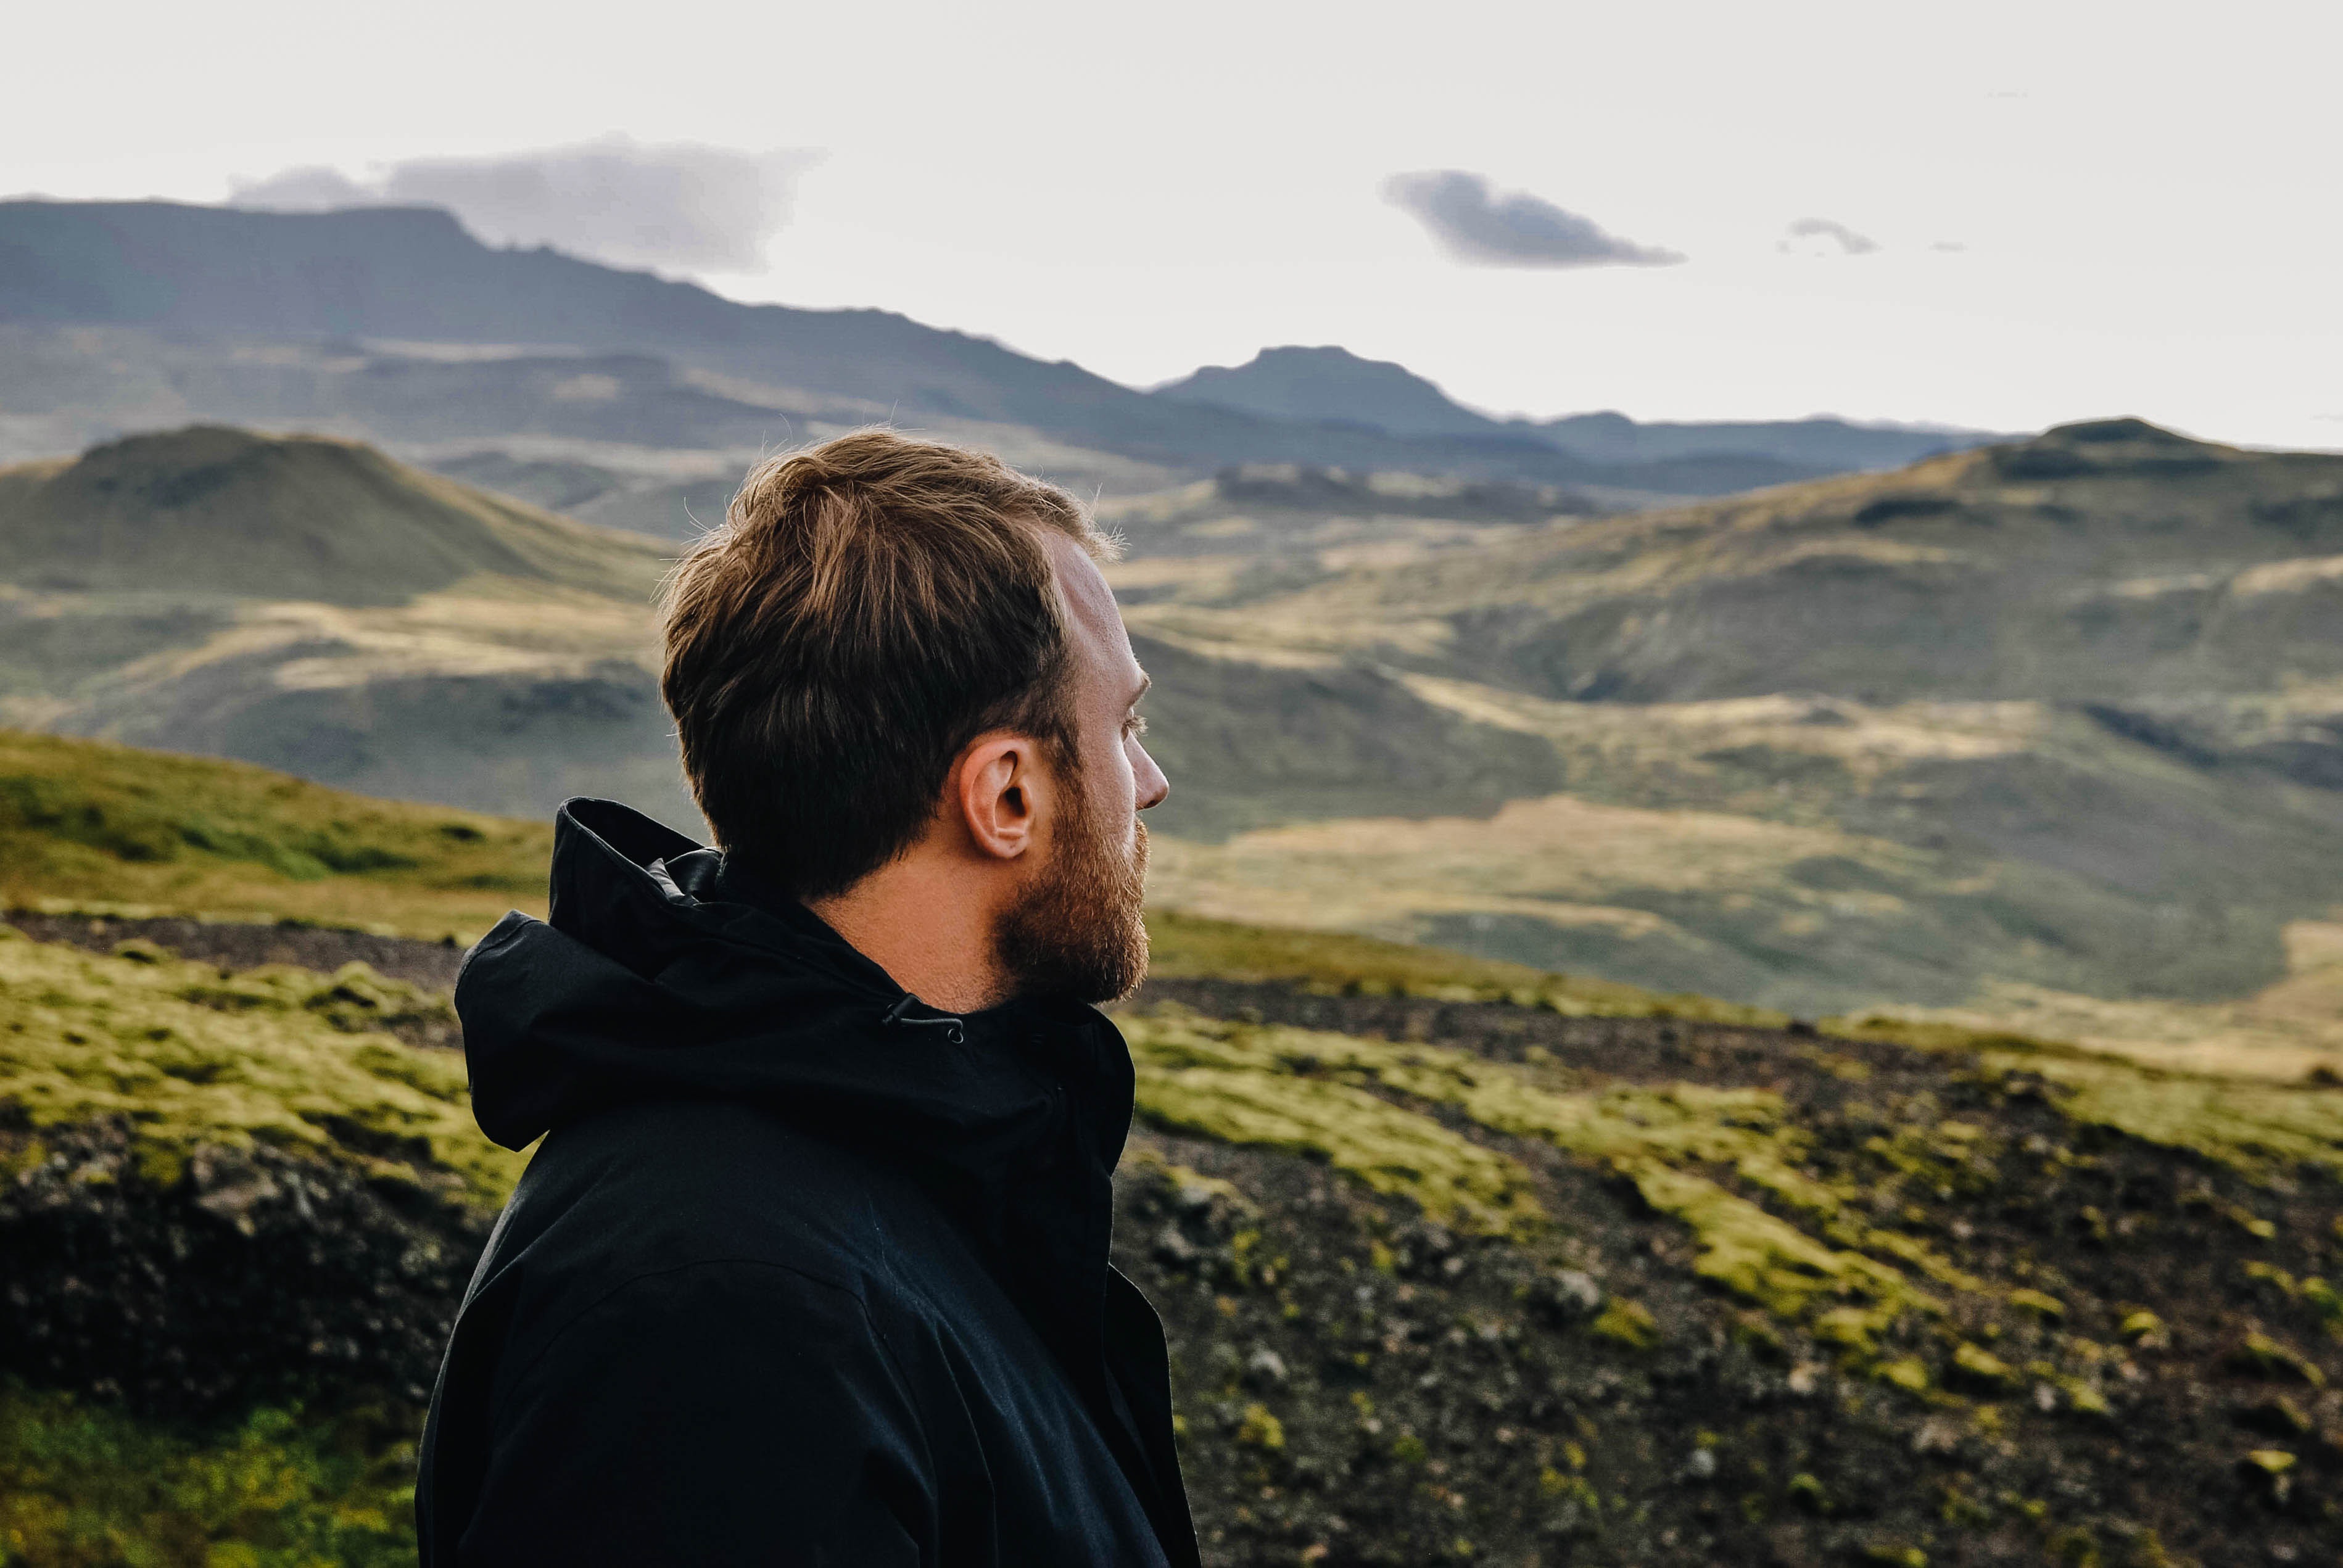
mountainous landforms, highland, sky, mountain, hill, wilderness, cloud, ridge, fell, mountain range, photography, landscape, travel, grassland, vacation, tourism, horizon, hill station, terrain, tundra, valley, leisure, happy, adventure, road, lake district, black hair, forest